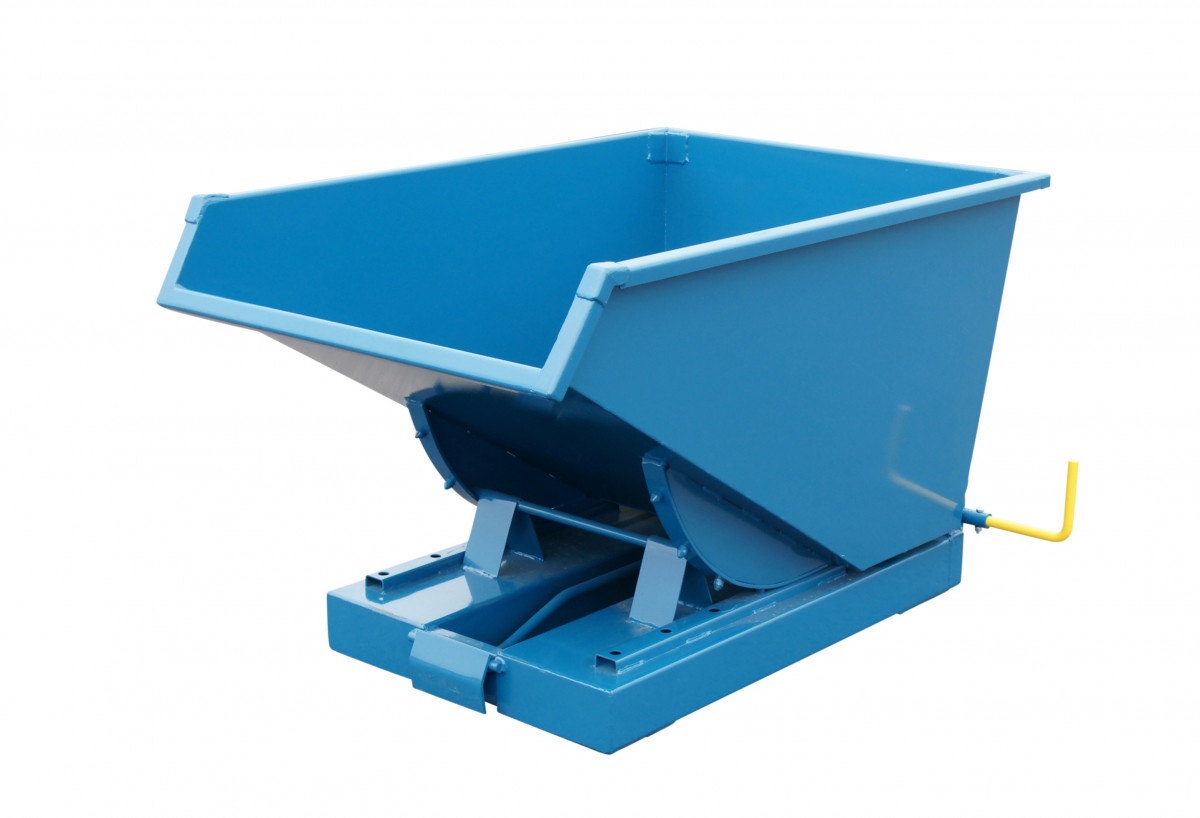
Heavyduty tippcontainer, 300 liter, 2500kg
Beskrivning av Heavyduty tippcontainer, 300 liter, 2500kg Upplev styrkan och hållbarheten som kommer med vår Heavyduty tippcontainer. Designad för att hantera tyngre avfall, är denna container perfekt för både professionell och privat användning. Med en kapacitet på 300 liter och en imponerande lasteffekt på 2500 kg, är den redo att ta emot allt från byggavfall till trädgårdsrensning. Nyckelfunktioner: Robust konstruktion: Tillverkad av 3mm plåt för maximal hållbarhet och styrka. Strategiskt förstärkt: Förstärkningar på viktiga ställen för att motstå tuffare belastningar. Stor kapacitet: Rymmer upp till 300 liter avfall, vilket gör den perfekt för stora projekt. Hög lasteffekt: Klarar av upp till 2500 kg, vilket gör den idealisk för tunga material. Användningsområden: Denna tippcontainer är mångsidig och passar för många olika tillfällen, inklusive: Byggarbetsplatser Renoveringsprojekt Trädgårdsarbete och landskapsdesign Industriellt avfallshantering Med vår Heavyduty tippcontainer kan du enkelt och effektivt hantera ditt avfall. Investera i en container som levererar på både hållbarhet och funktionalitet!
Brand: Totallager Sweden AB
Category: Home & Garden > Household Supplies > Waste Containment > Dumpsters